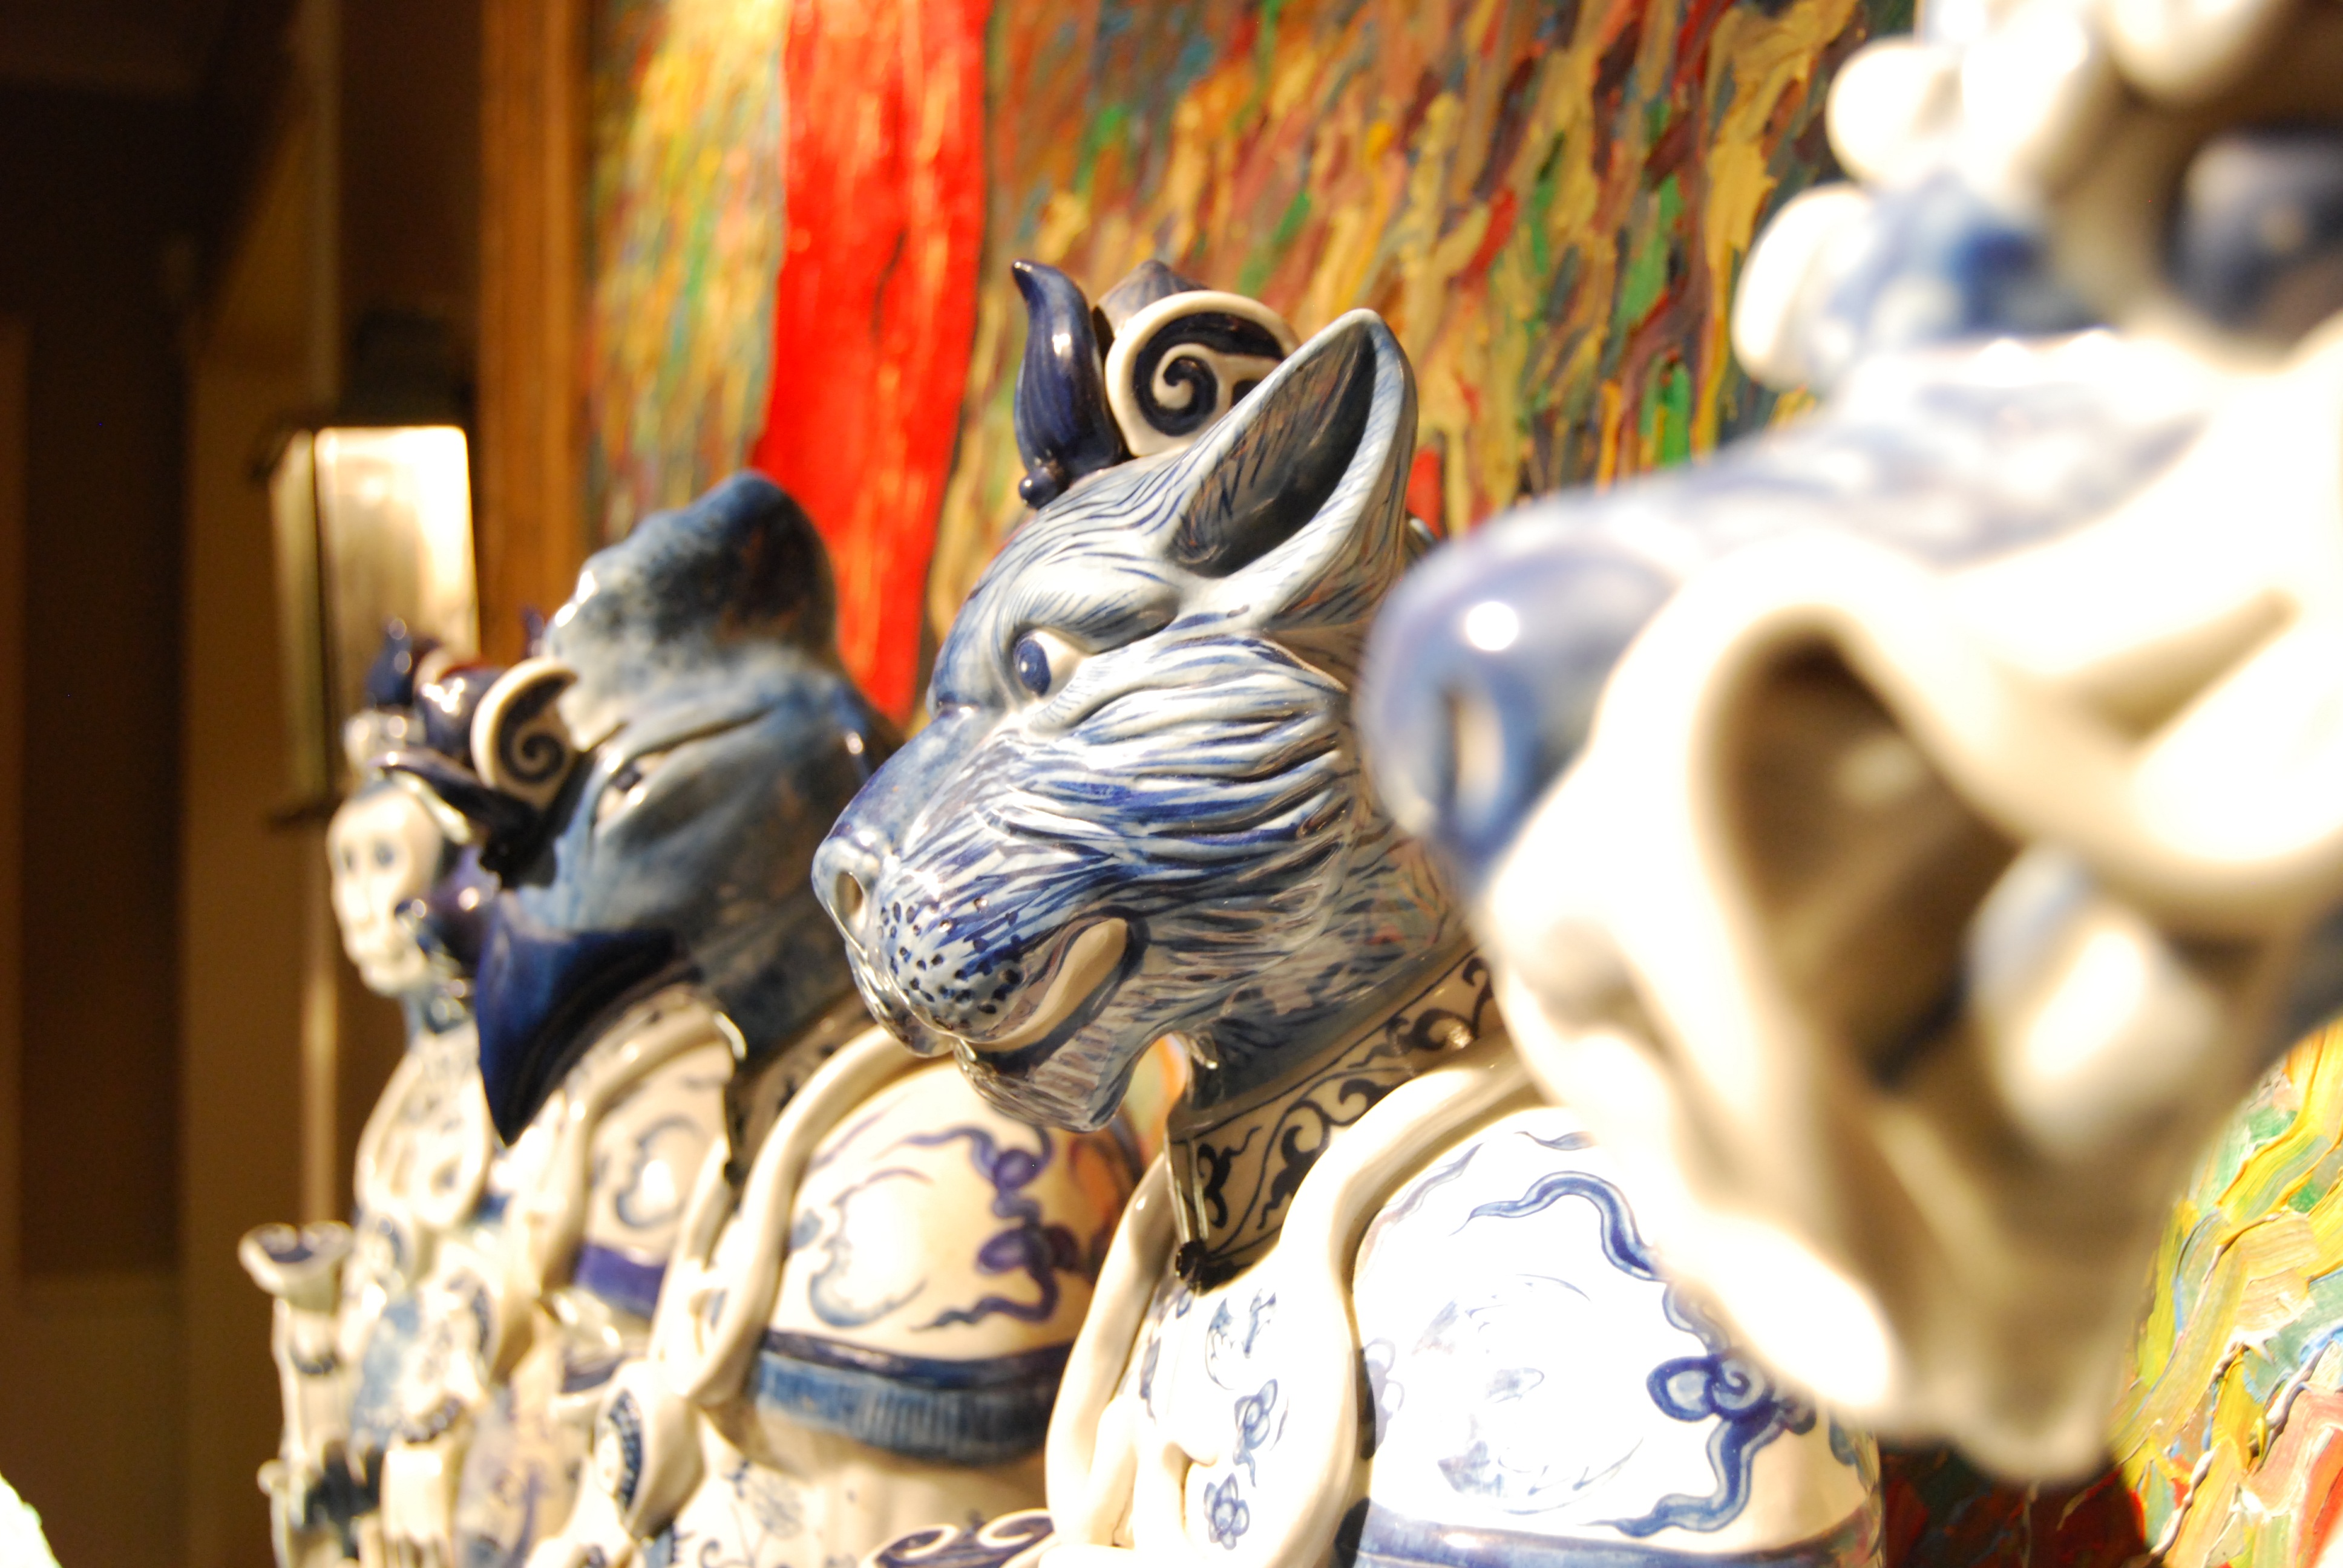
antique, old, statue, chinese, asia, ancient, sculpture, art, statues, culture, history, worship, mythology